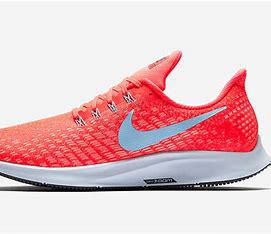
Brand: Nike
Model: Air Zoom Pegasus 35